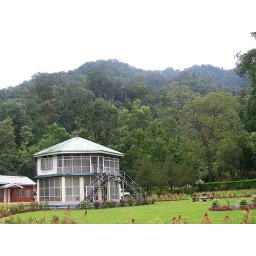
This beautiful glass house is the forest rest house in the Namdapha national forest in Arunachal pradesh, India